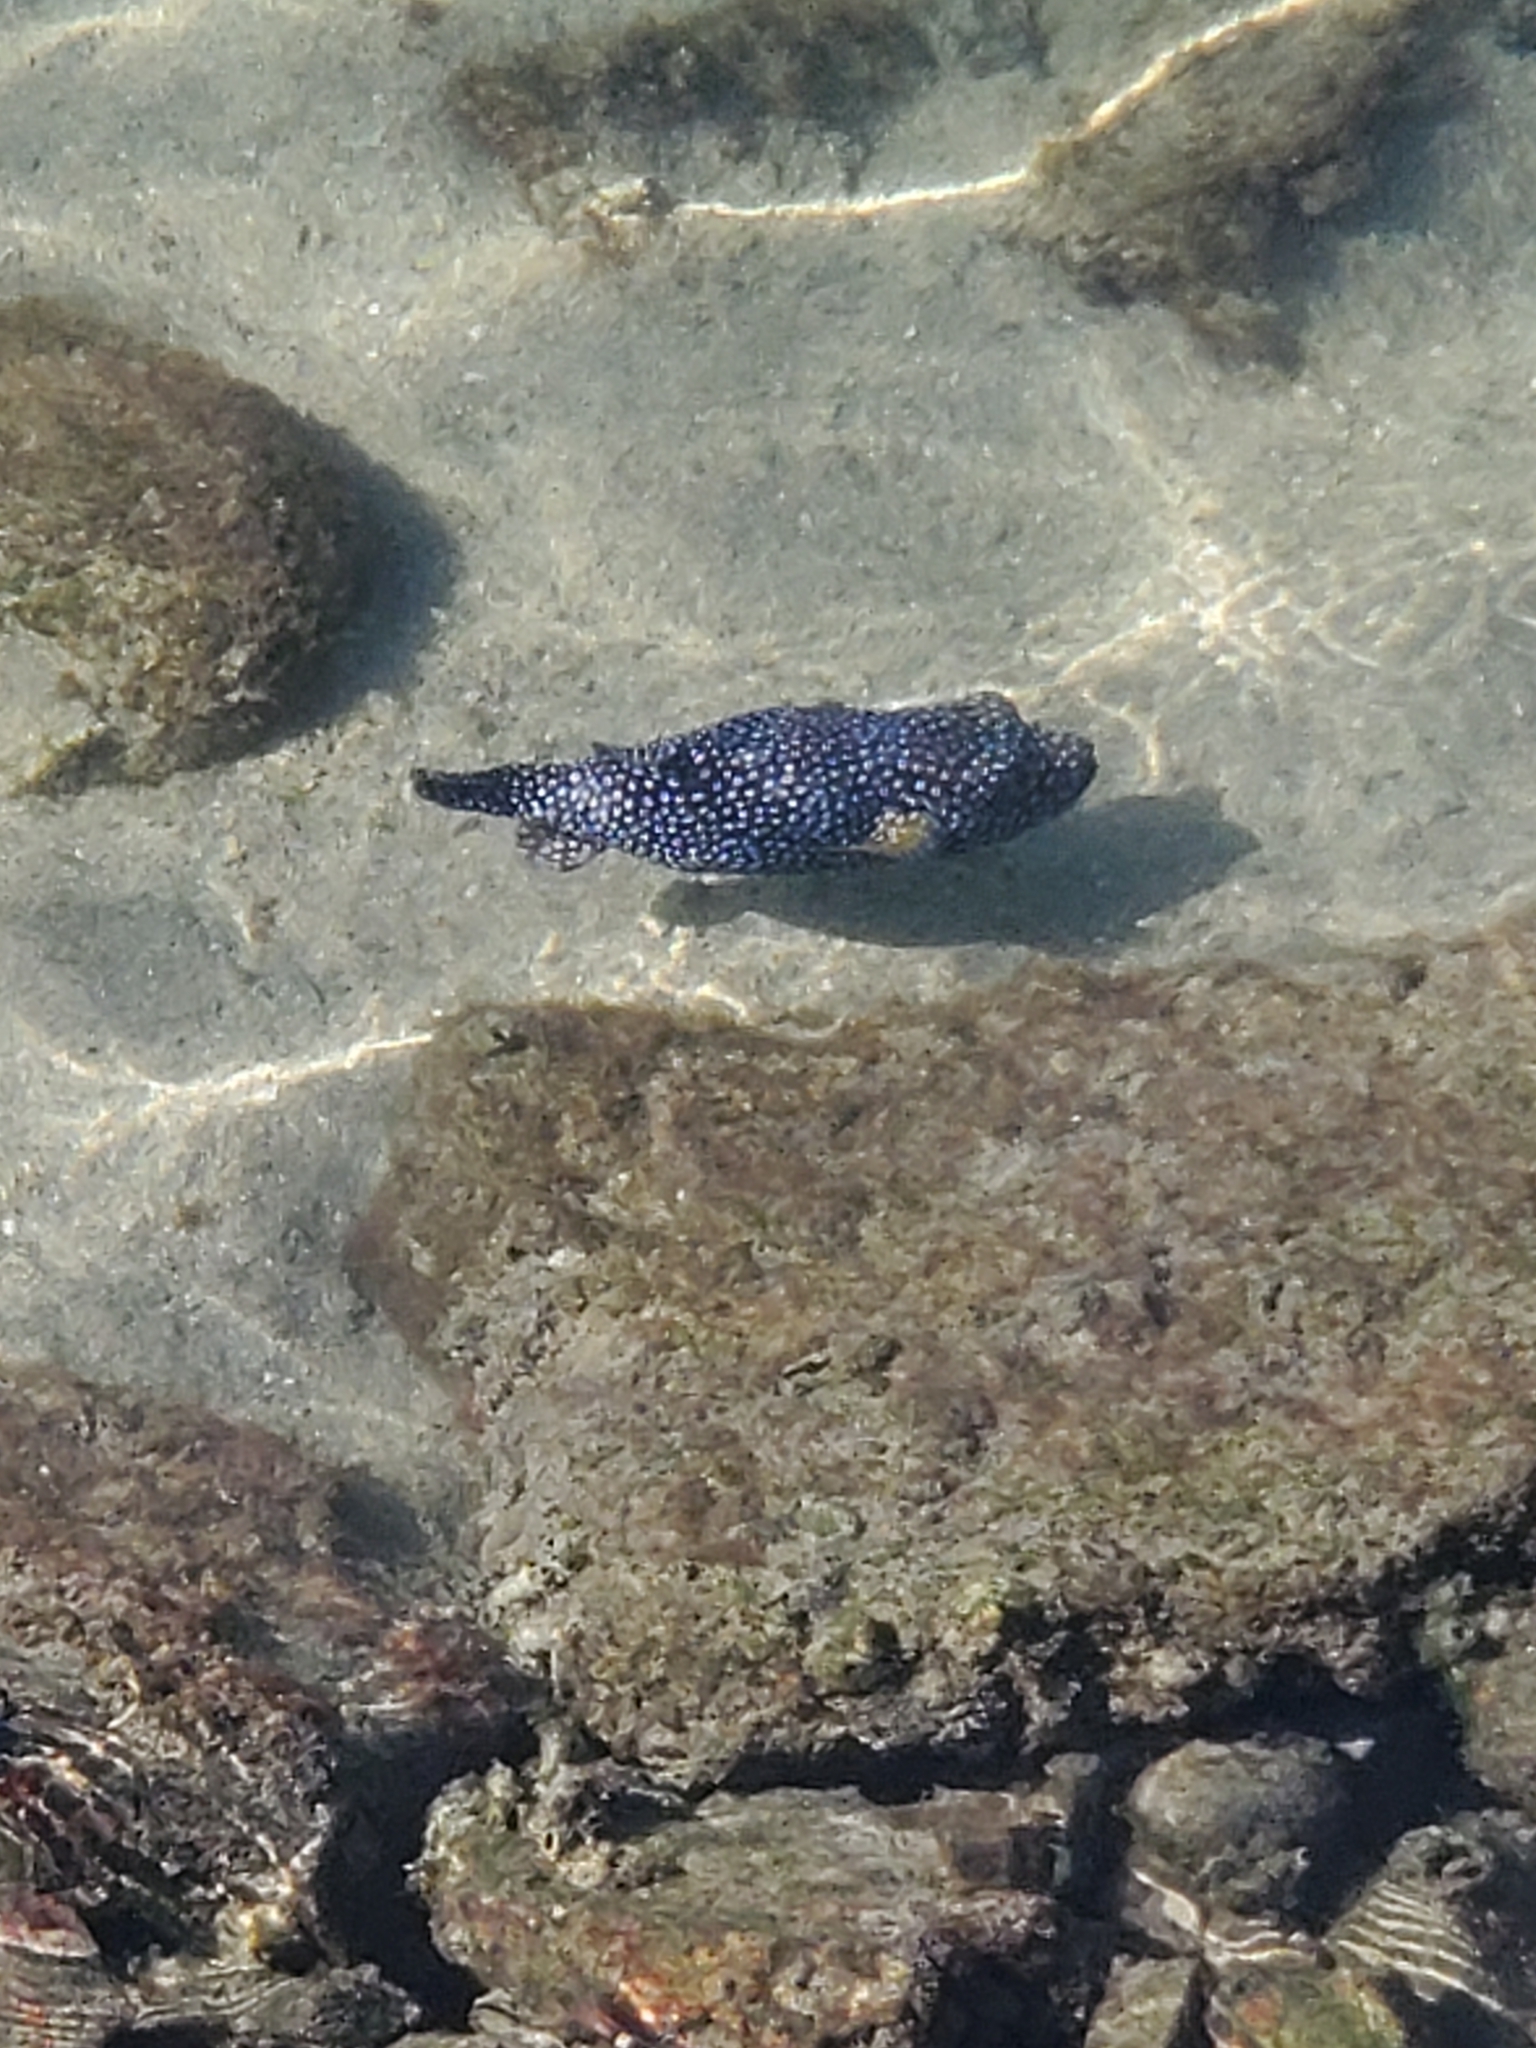
Arothron meleagris (Guineafowl Puffer)